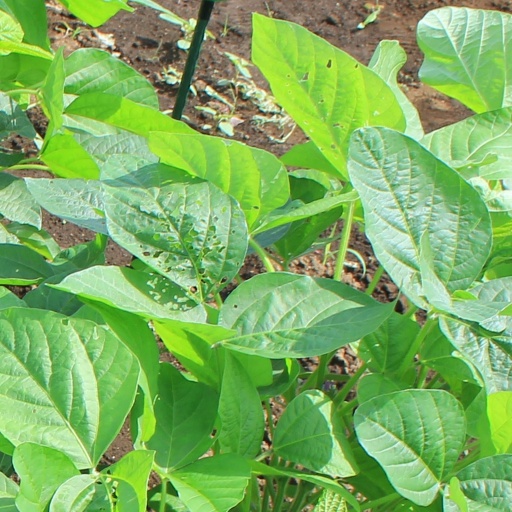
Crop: soybean